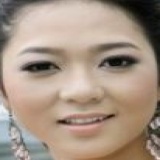
ca sĩ Hà Thanh Xuân